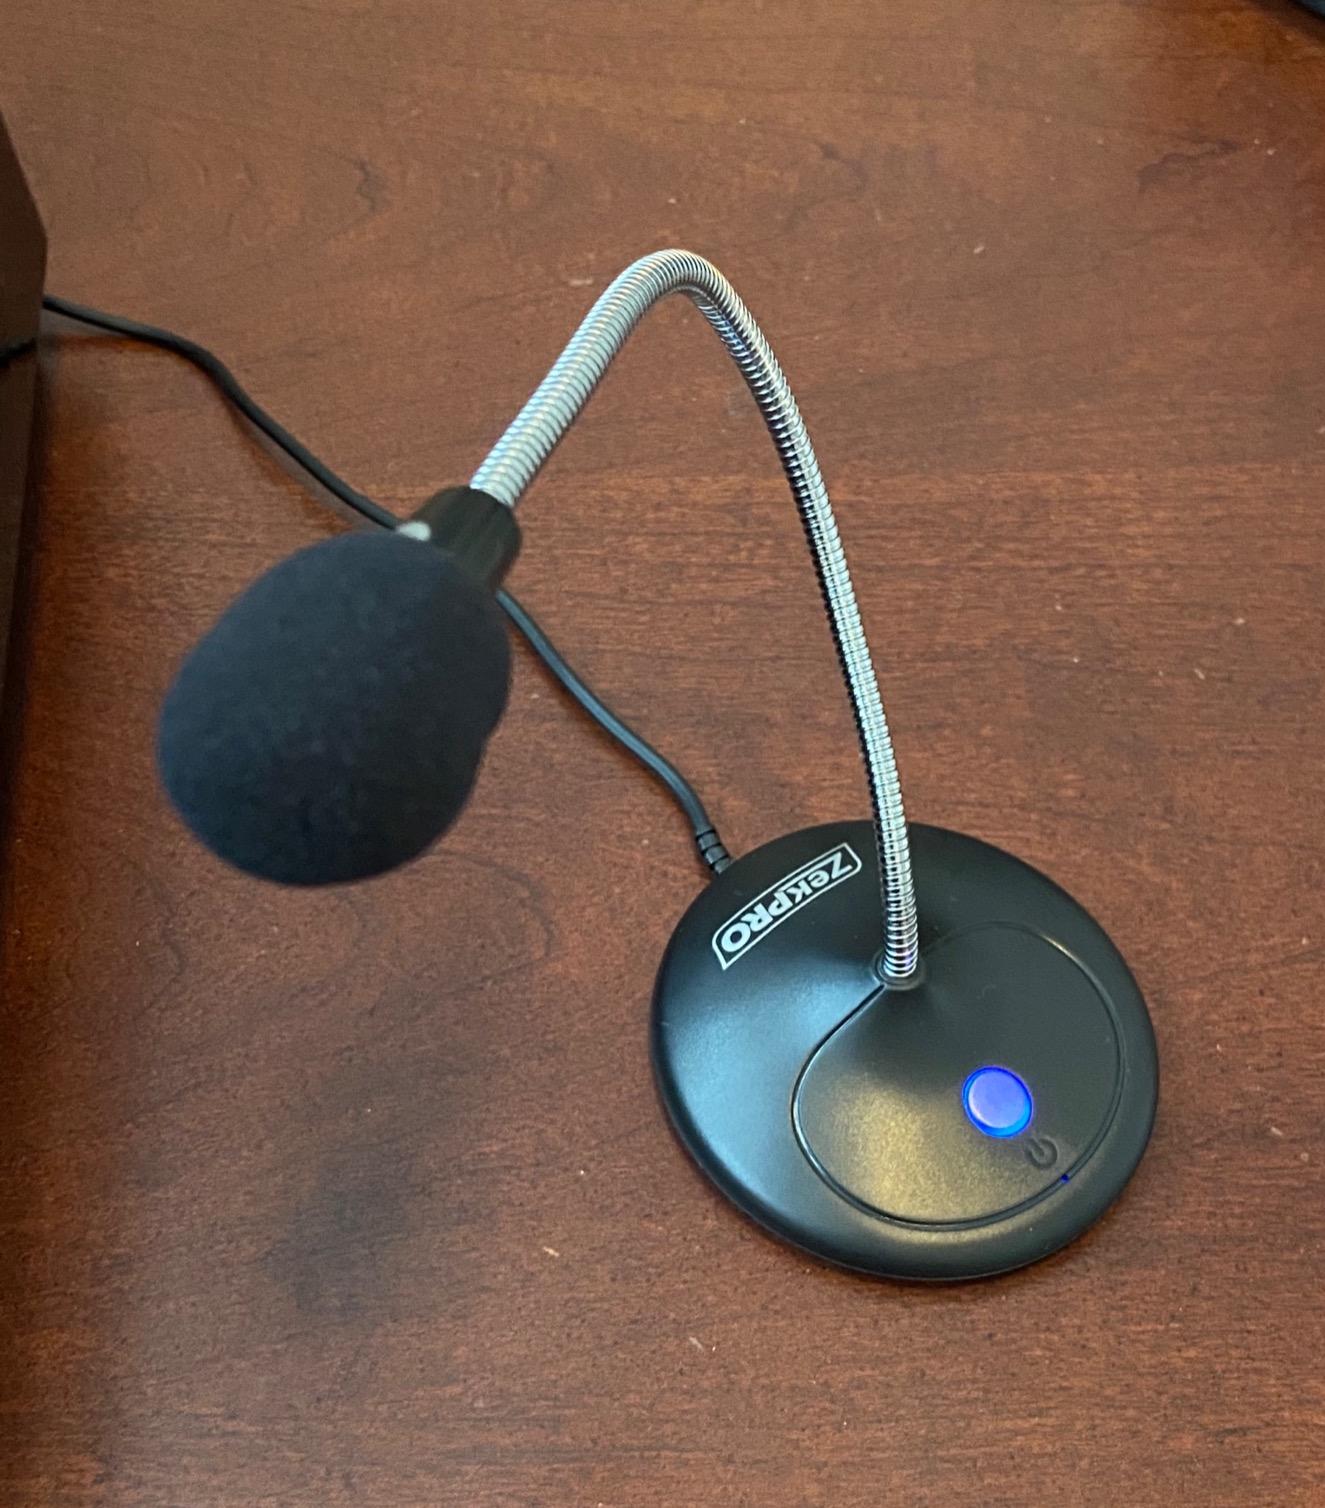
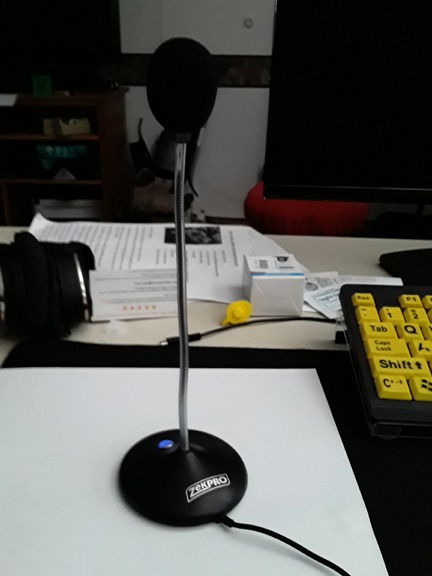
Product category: microphone
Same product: yes